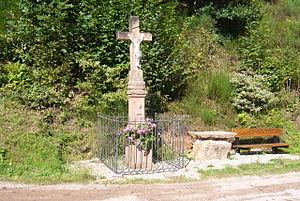
Cet article décrit les calvaires et croix qui jalonnent les routes et sentiers de Rombach-le-Franc